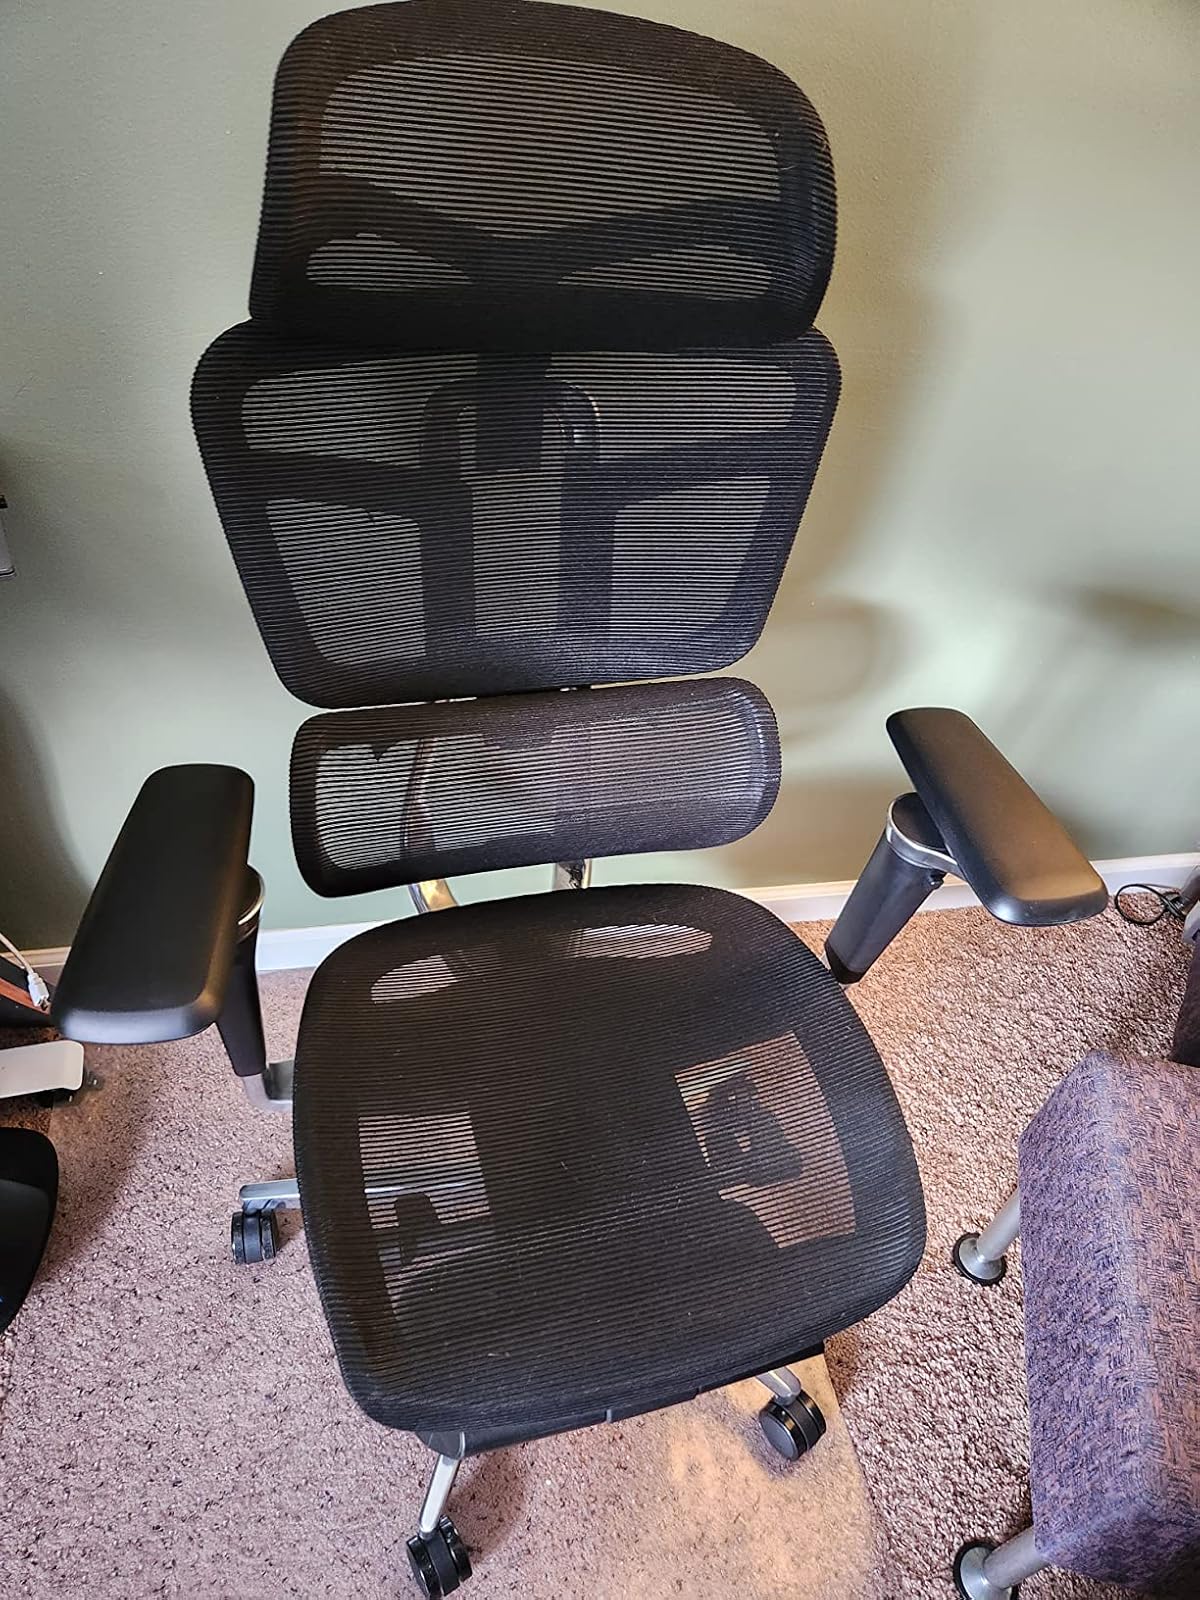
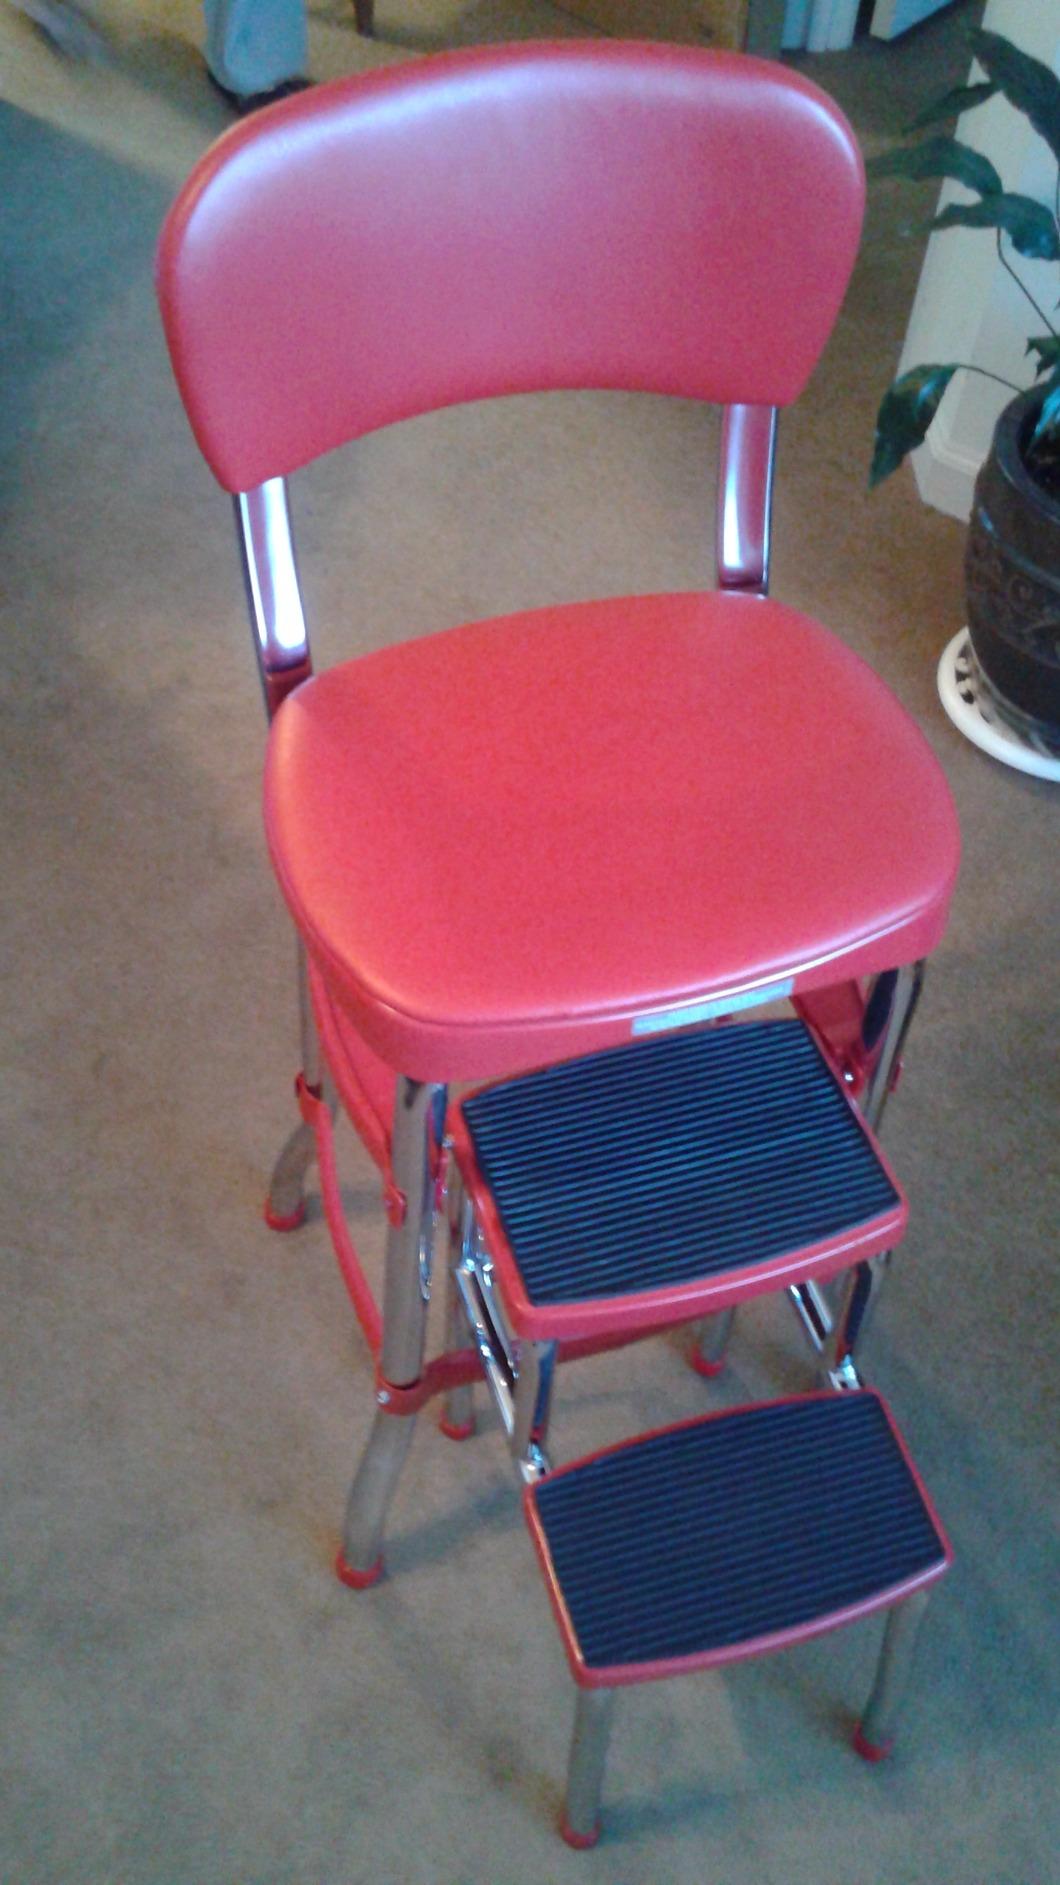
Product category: items_chair
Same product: no